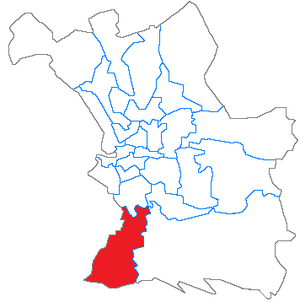
Situation du canton dans la ville de Marseille
Le canton de Marseille-La Pointe-Rouge est une ancienne division administrative française située dans le département des Bouches-du-Rhône, dans l'arrondissement de Marseille. Ancien canton de Marseille XX A, créé en 1982.